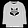
Label: Pullover